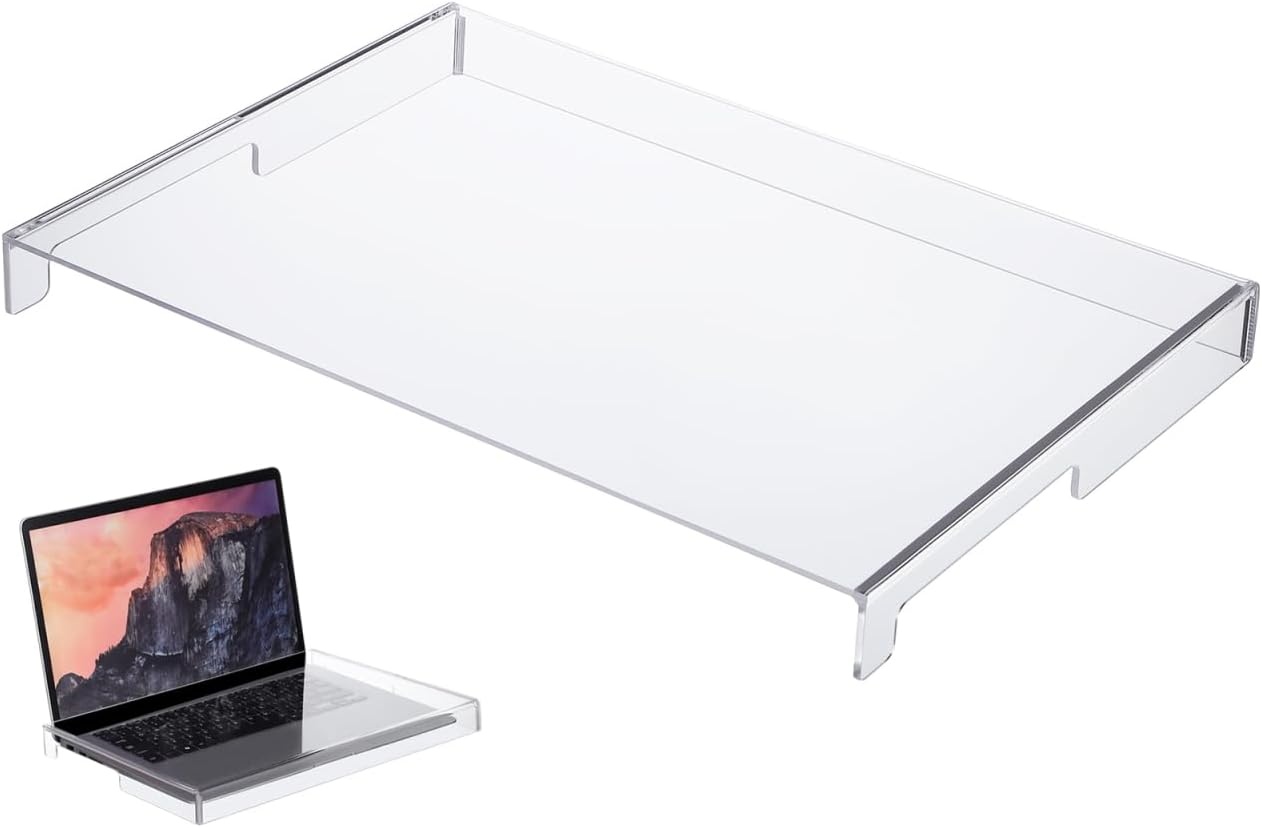
Gadpiparty Acrylic Keyboard Cover Clear Waterproof Laptop Keyboard Protector Computer Mechanical Keyboard Accessories 14 Inch
Overview Brand : Gadpiparty Color : Transparent Compatible Devices : Laptop Material : Acrylic Special Feature : Waterproof About this item Crystal-Clear Acrylic Protection: Made from transparent acrylic with smooth, rounded edges for sleek, modern look that blends seamlessly with any workspace Great Fit for Keyboards: Shields your laptop or mechanical keyboard from spills, dust, pet hair, and accidental drops while maintaining full visibility of keys Cat-Proof & Pet-Friendly Design: Keep curious off your keyboard! This cover acts as a barrier, preventing pets from stepping on or damaging your keys when youre away Debris Defense: Blocks crumbs, dirt, and hair from settling between keys, reducing cleaning time and keeping your keyboard and functional Multi-Functional Use: Doubles as a laptop stand riser to improve ergonomics, reducing neck and eye strain by elevating your screen to more comfortable viewing height
Brand: Gadpiparty
Category: Electronics > Electronics Accessories > Electronics Films & Shields > Keyboard Protectors